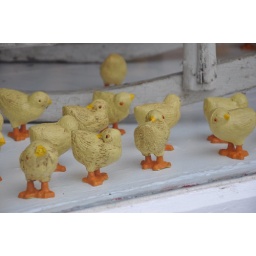
wooden chicks in window